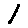
Label: 1